Guy Park

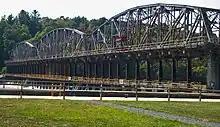
Lock E11 on the Mohawk River behind Guy Park

In 1779 the new governments of the United States and New York declared as traitors those Loyalists who had gone to Canada, and the state confiscated their properties. The state sold Guy Park to a private owner. A steady flow of migrants moved along the road in the plain by the Mohawk River as part of the European-American settlement of former Iroquois lands. At this time, the state and speculators were selling millions of acres of land to the west; thousands of migrants from New England crossed the state seeking such lands; some veterans were awarded grants of land in lieu of pay.